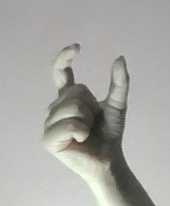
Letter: nun